Chromatic polynomial

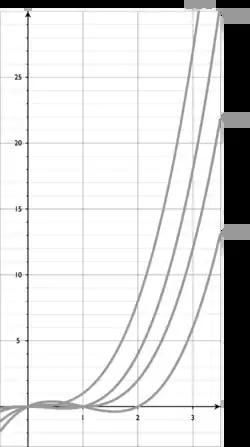
All non-isomorphic graphs on 3 vertices and their chromatic polynomials, clockwise from the top. The independent 3-set: . An edge and a single vertex: . The 3-path: . The 3-clique: .

The chromatic polynomial is a graph polynomial studied in algebraic graph theory, a branch of mathematics. It counts the number of graph colorings as a function of the number of colors and was originally defined by George David Birkhoff to study the four color problem. It was generalised to the Tutte polynomial by Hassler Whitney and W. T. Tutte, linking it to the Potts model of statistical physics.